Reedness Junction railway station

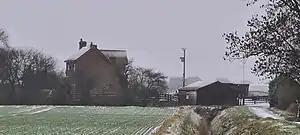
Reedness Junction in 2021

Reedness Junction railway station was a railway junction near Reedness, East Riding of Yorkshire, England on the Axholme Joint Railway. Immediately to the west of the station, the Fockerby Branch, which continued eastwards, turned off from the main line to Epworth, which curved to the south.